Henry Allen (Colorado settler)

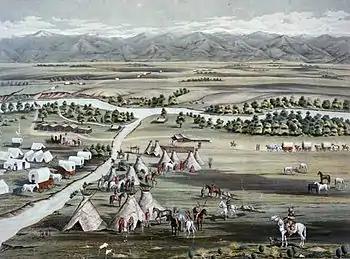
Painting of Denver, at the confluence of Cherry Creek and the South Platte River, in 1859

Allen was one of the original stockholders of Auraria and had a cabin there. On November 3, 1858, the first meeting of Masons in the gold regions was held at his cabin. Attendees included Charles Blake, George Lehow, William M. Slaughter, and Dr. Russell. Allen later became the Worshipful Master of Auraria Lodge. He was the first post master of the Masonic Lodge #5 from 1858 to 1860. It is Colorado's oldest Masonic lodge.